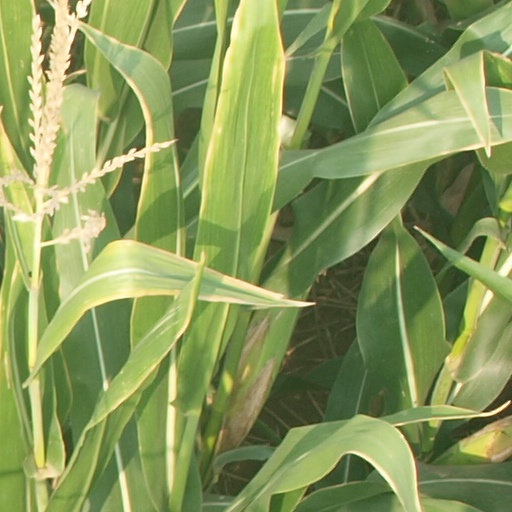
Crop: maize; corn